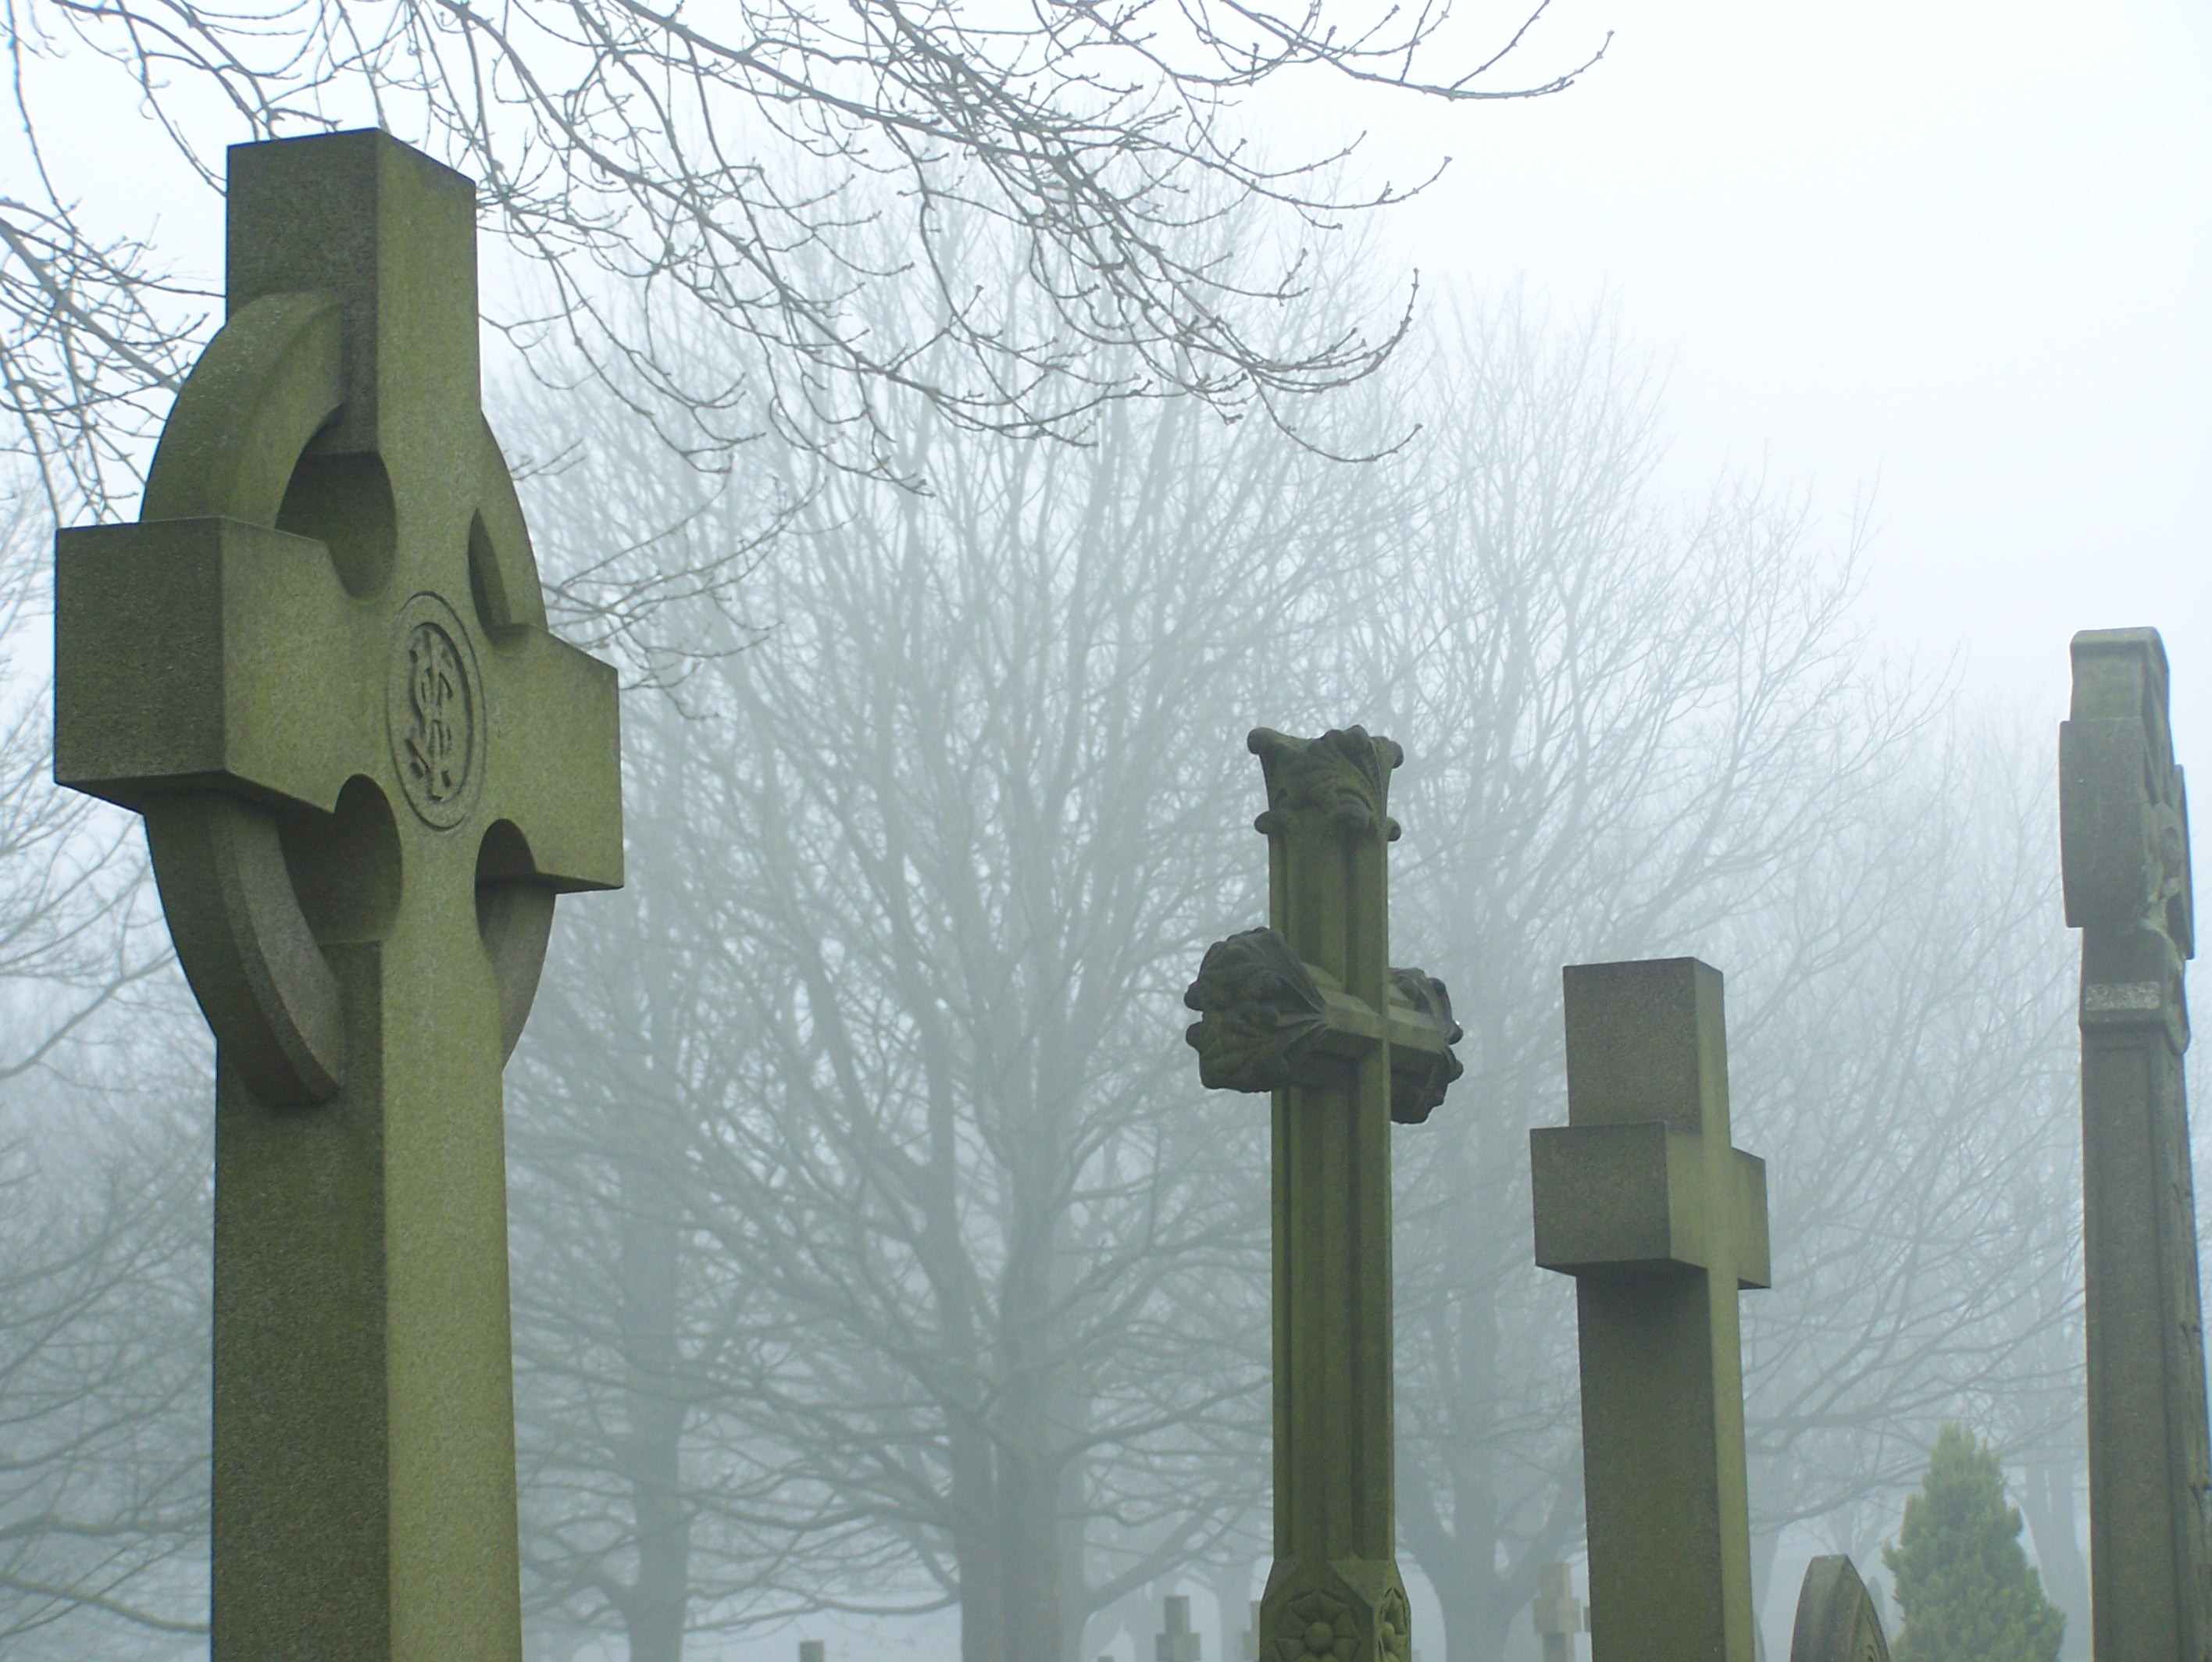
fog, monument, statue, symbol, cross, cemetery, dead, tombstone, grave, sculpture, memorial, graveyard, art, gravestone, headstone, haunted, funeral, oldham